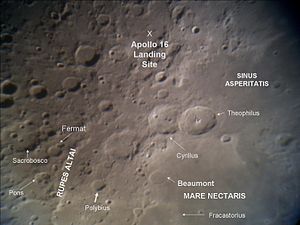
Beaumont (månekrater)
Beaumont er et lavaoversvømmet nedslagskrater på Månen. Det befinder sig på Månens forside på den sydvestlige bred af Mare Nectaris, og det er opkaldt efter den franske geolog J-B.É. de Beaumont.